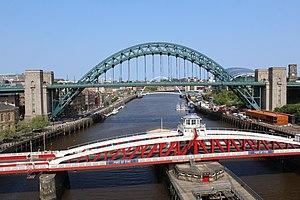
Pont Tyne, Newcastle upon Tyne.